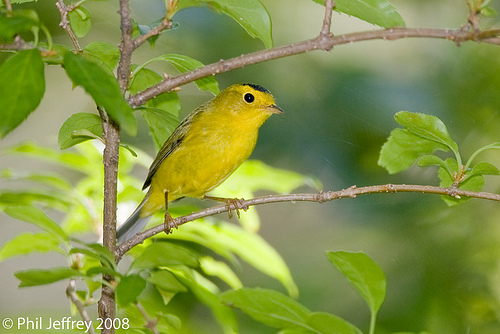
this bird has yellow belly, breast, throat, eyebrow with black and grey wings and tail
this is a small yellow bird that has some gray on its wings and tail and a dark gray crown.
this bird has a yellow breast and belly, a black crown, and a small bill.
this is a yellow bird with black markings on the head and wings.
this bird is yellow with black on its wing and has a very short beak.
this bird has wings that are grey and has a yellow body
this bid has a black crown, and black and yellow secondaries, and a yellow vent.
the tan bill on the black crown of a yellow birdsmall bird with mostly yellow for the body and small patch of black on head.
a small bird with a yellow belly, chest, and head with a black crown.
Species: Wilson Warbler